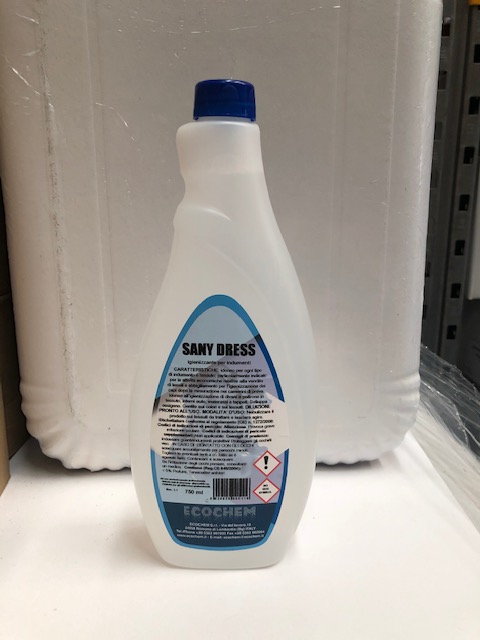
Waste category: plastic